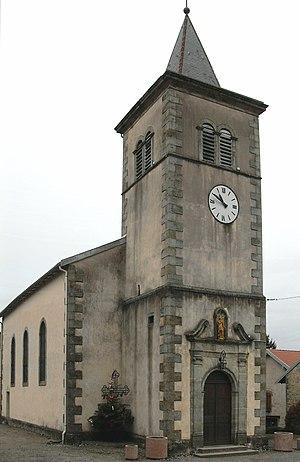
L'église Saint-Maurice à Darnieulles
Darnieulles est une commune française située dans le département des Vosges, en région Grand Est.